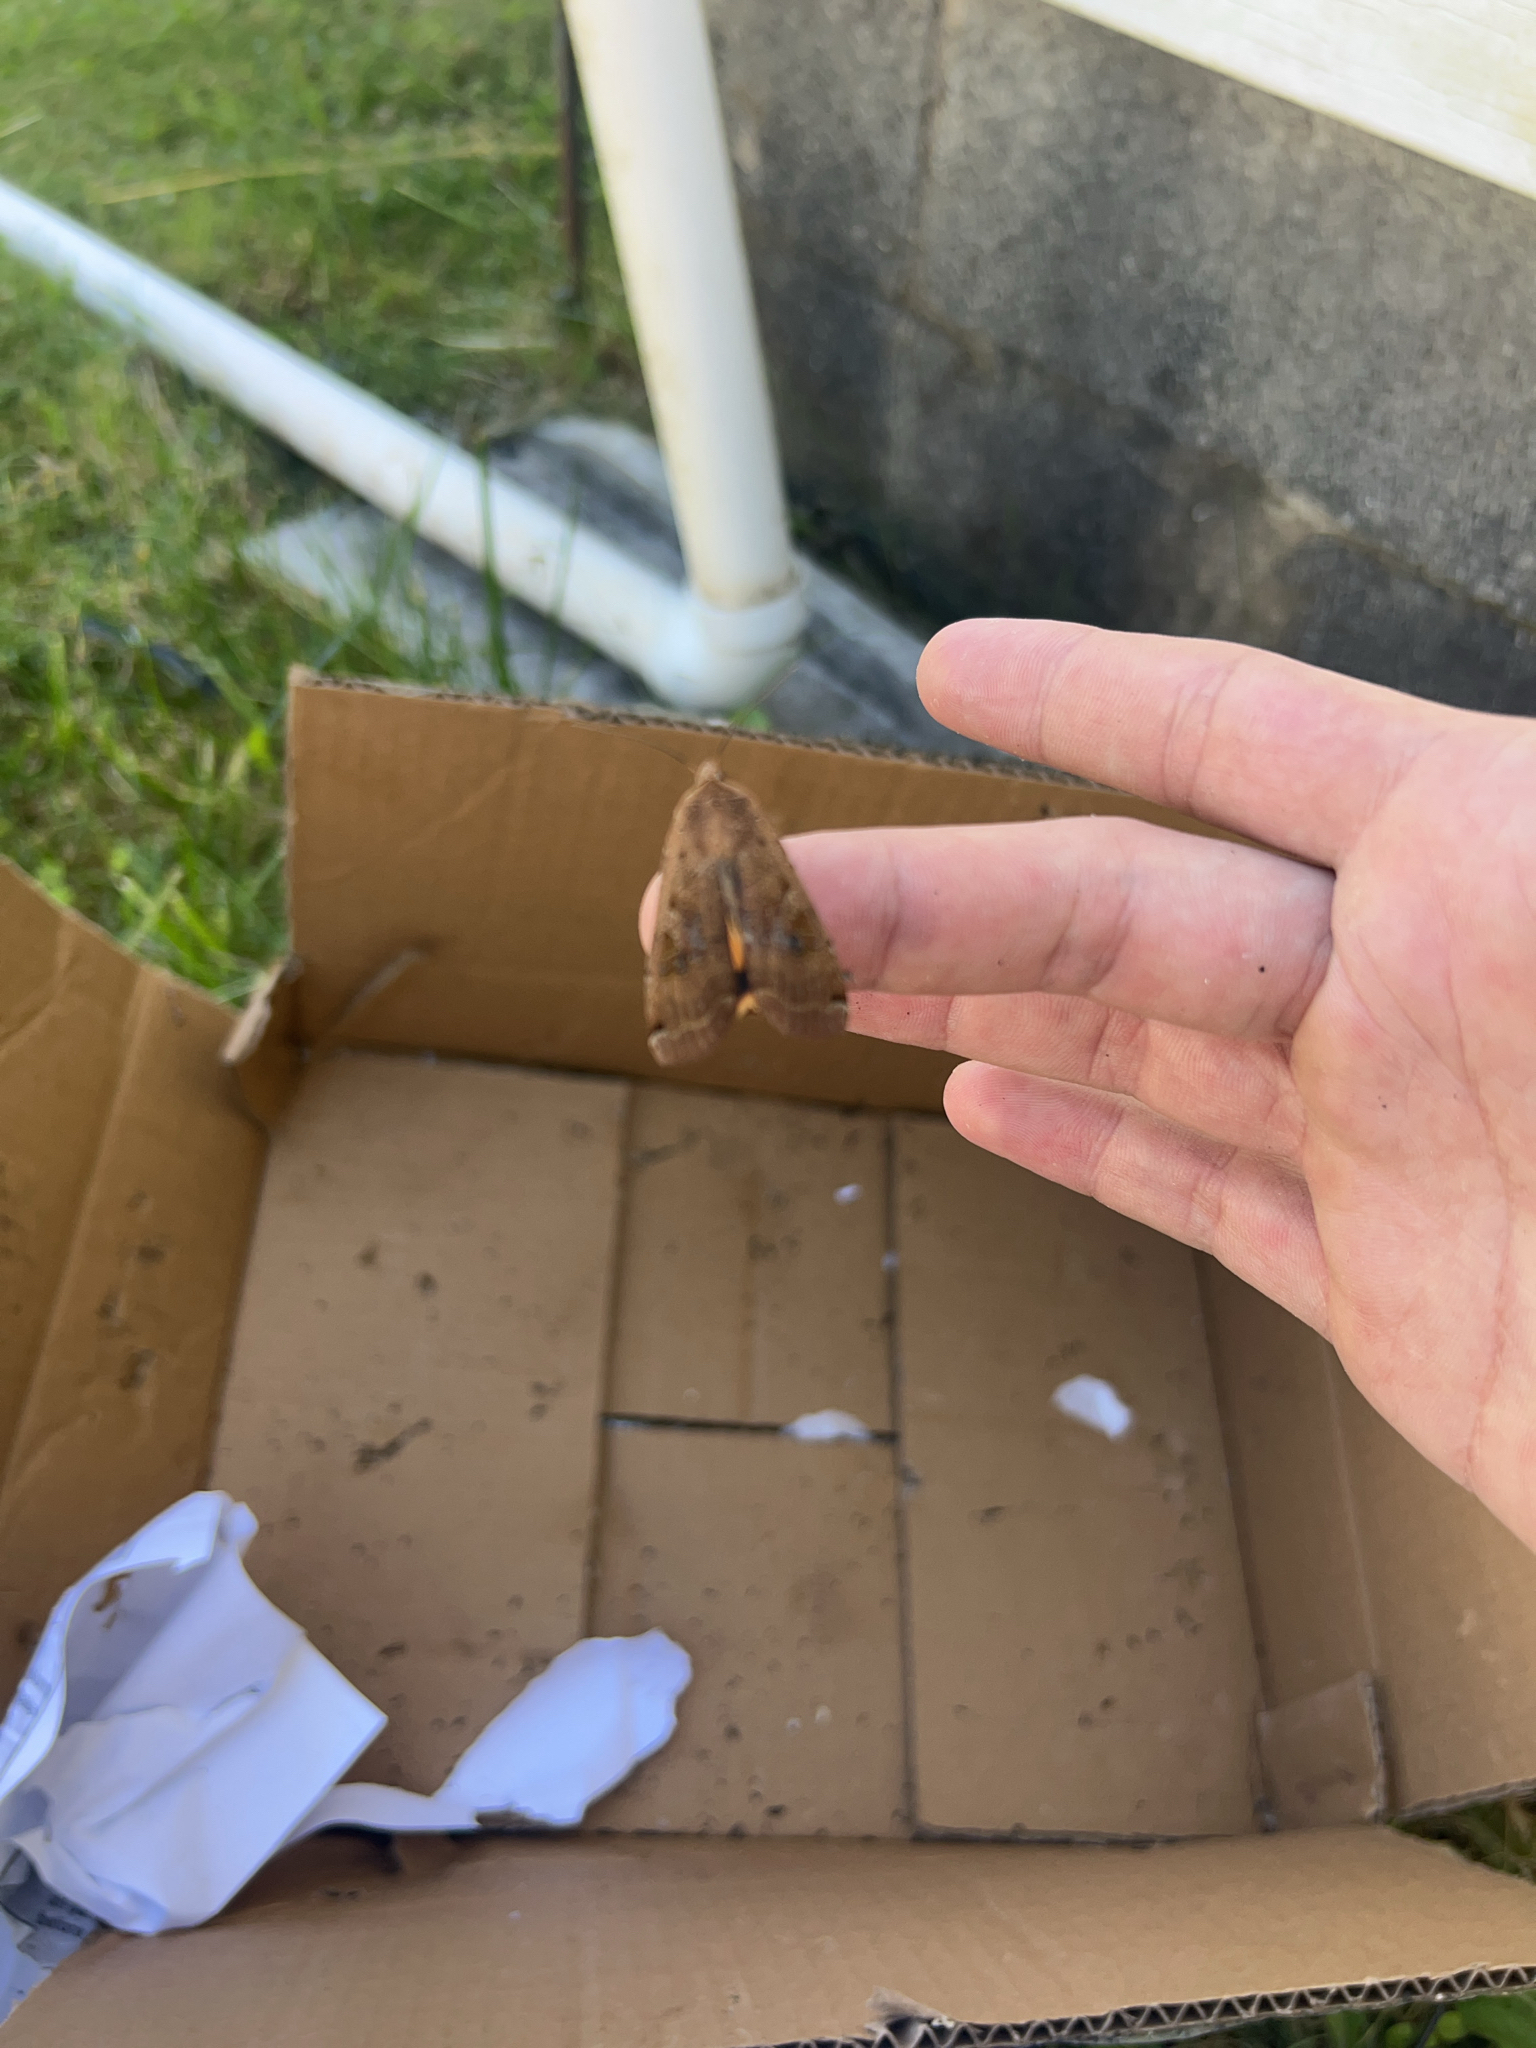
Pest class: cutworms